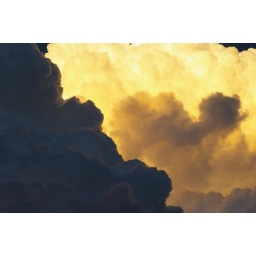
sky above our house by Z